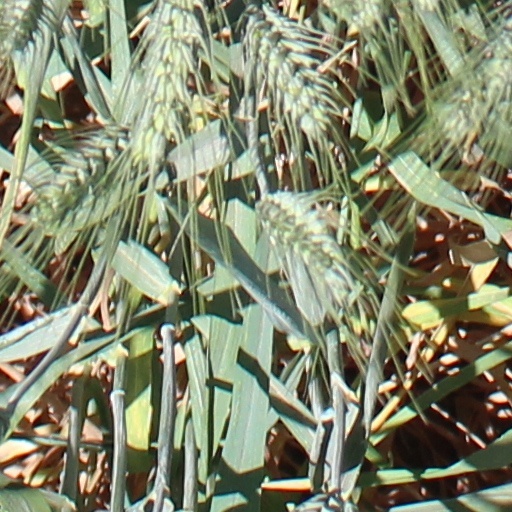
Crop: wheat